Heizo Kanayama

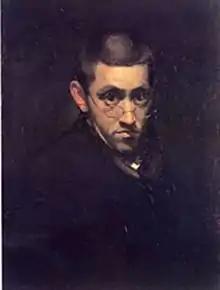

was a Japanese painter. His work was part of the painting event in the art competition at the 1932 Summer Olympics.